Muntz Jet

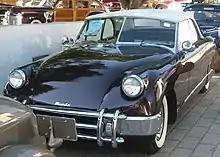
1953 Muntz Jet

Compared to its Kurtis predecessor, the Jet was heavier but also more agile and capable of a higher top speed, due to its lower drive ratio. The Muntz was heavier than the KSC, weighing almost . Its wheelbase was , longer in both overall length and wheelbase than the Kurtis, which gave it enough room to include a back seat and accommodate four occupants. The Jet stood in height. It was built with body-on-frame construction and had independent front suspension (A-arms with coil springs) and a live rear axle with leaf springs. It also featured power steering, four-wheel hydraulic brakes, dual exhausts, and a dual coil ignition.